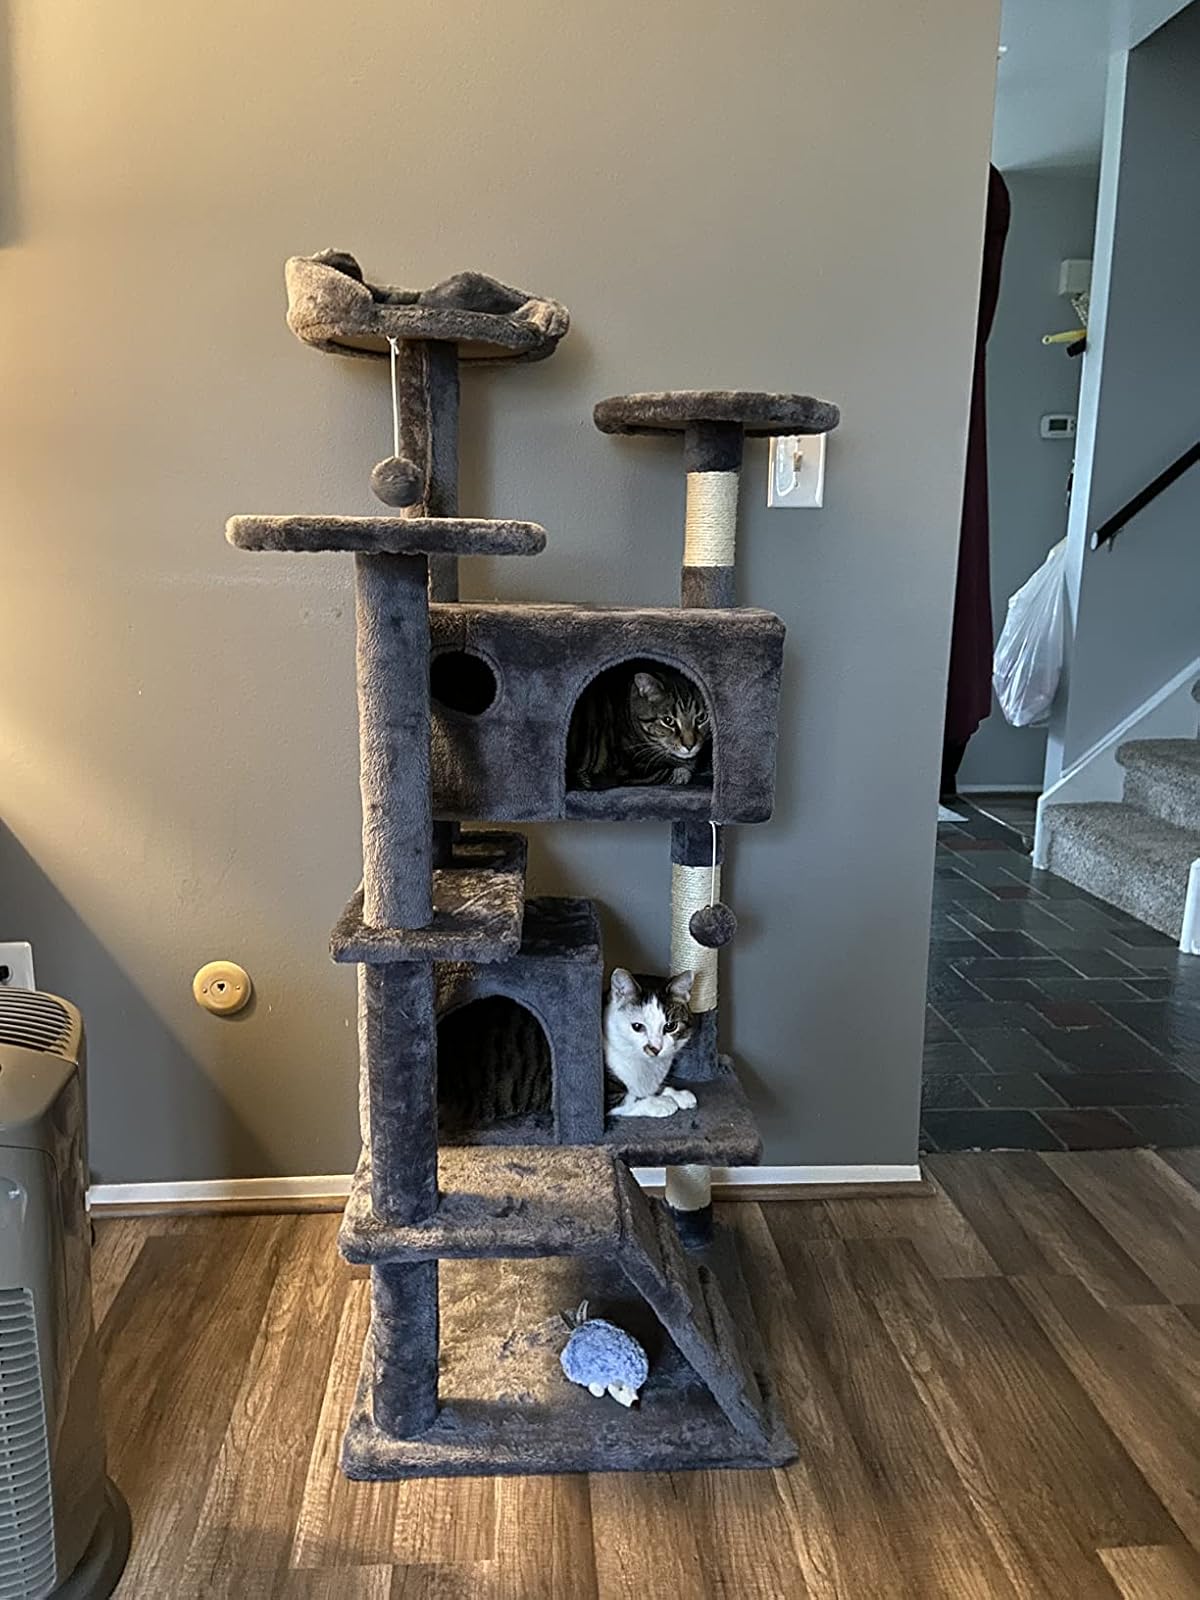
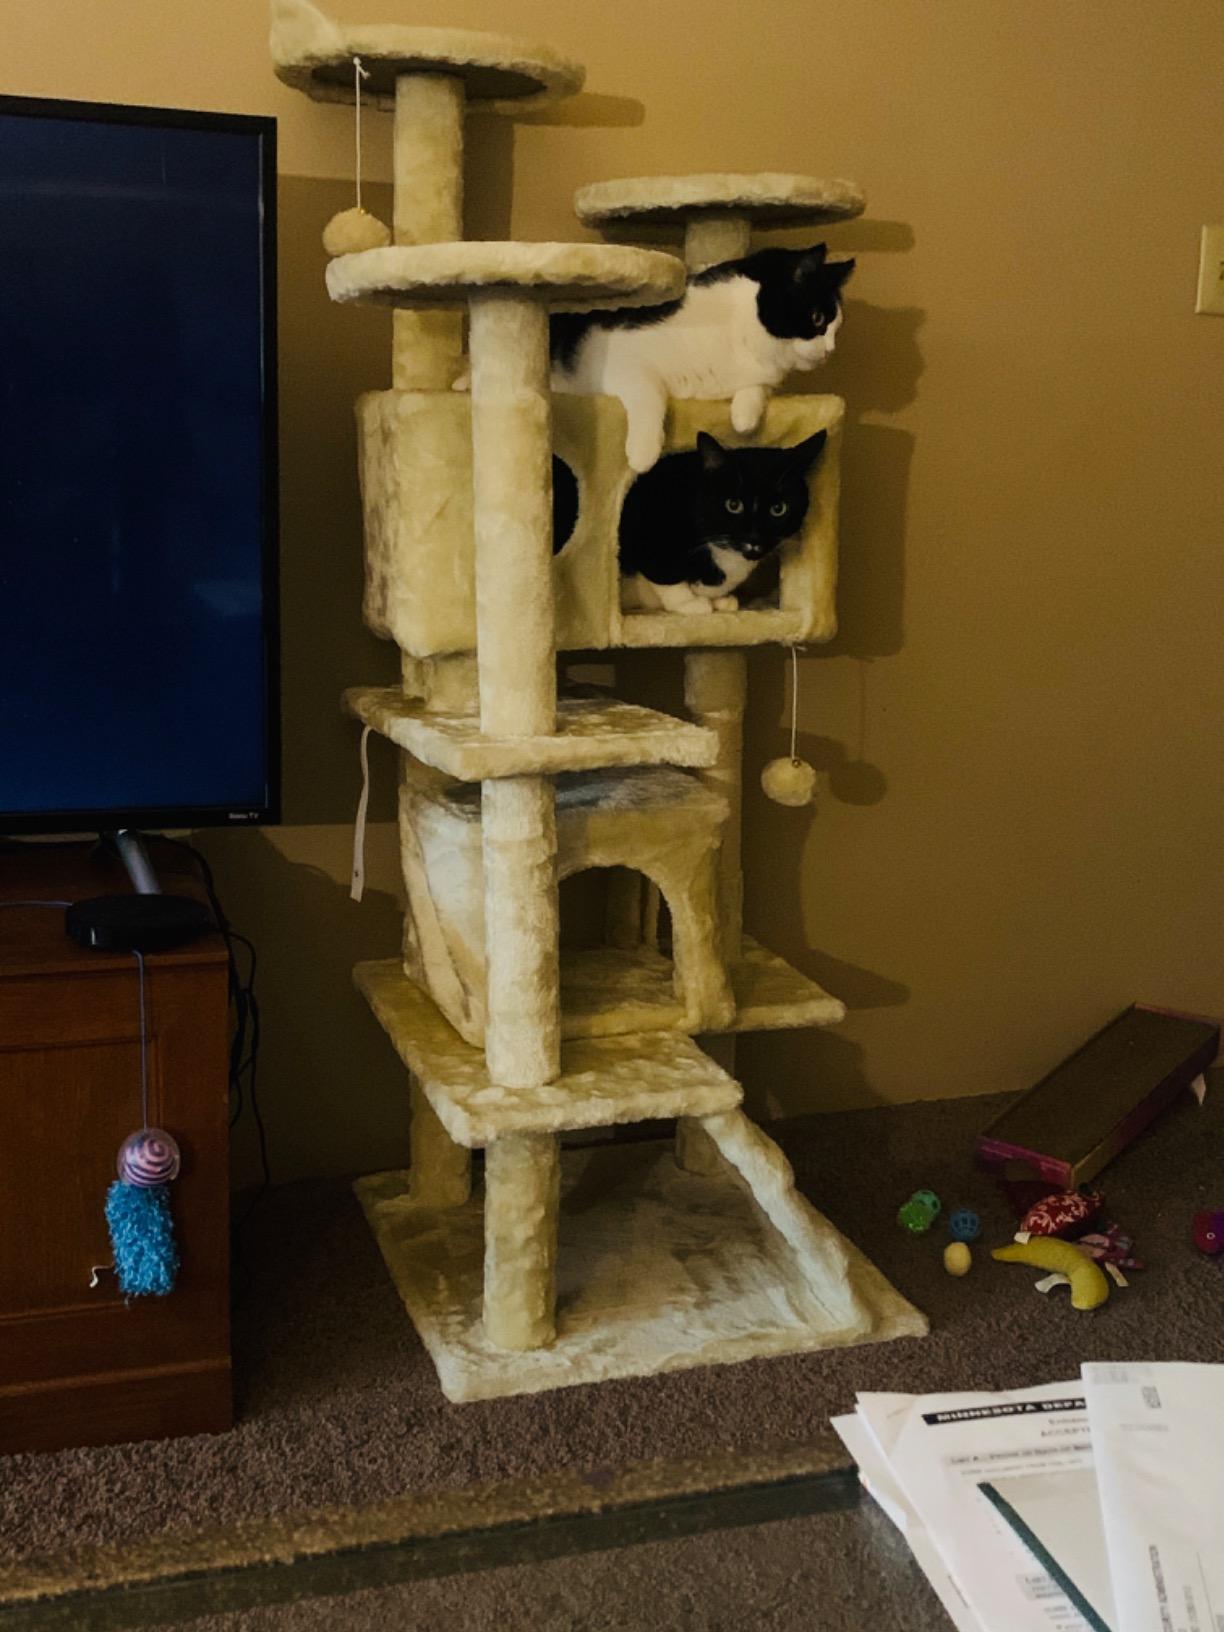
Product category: items_cat tree
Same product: no